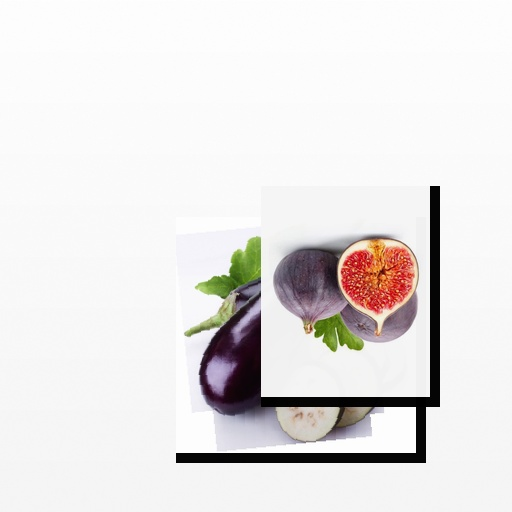
Food items: fig, eggplant